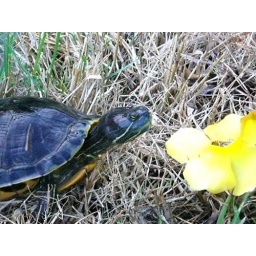
turtle eats flower in florida